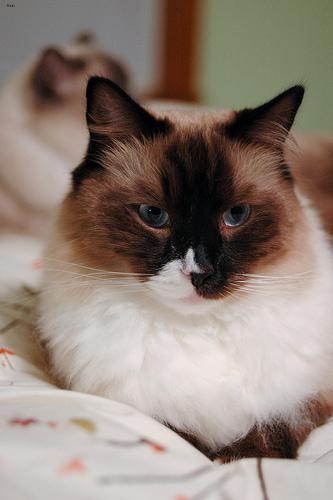
Ragdoll